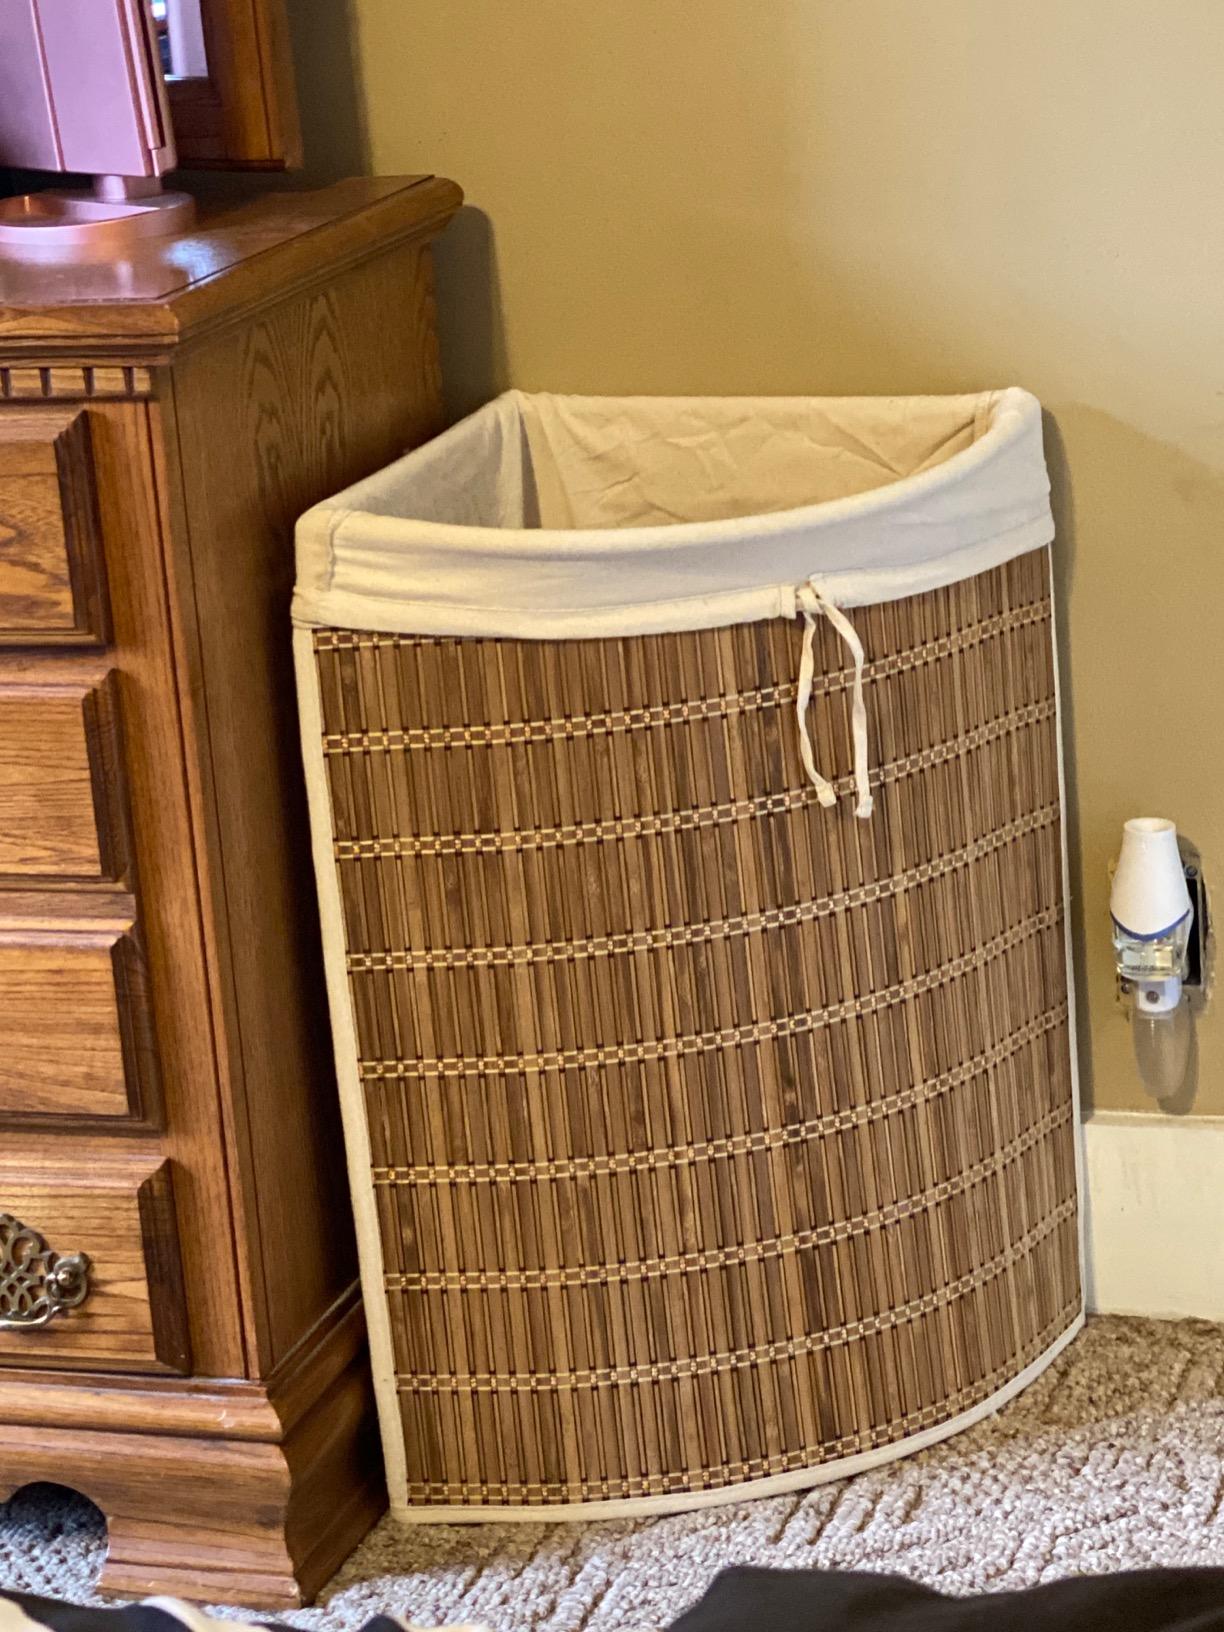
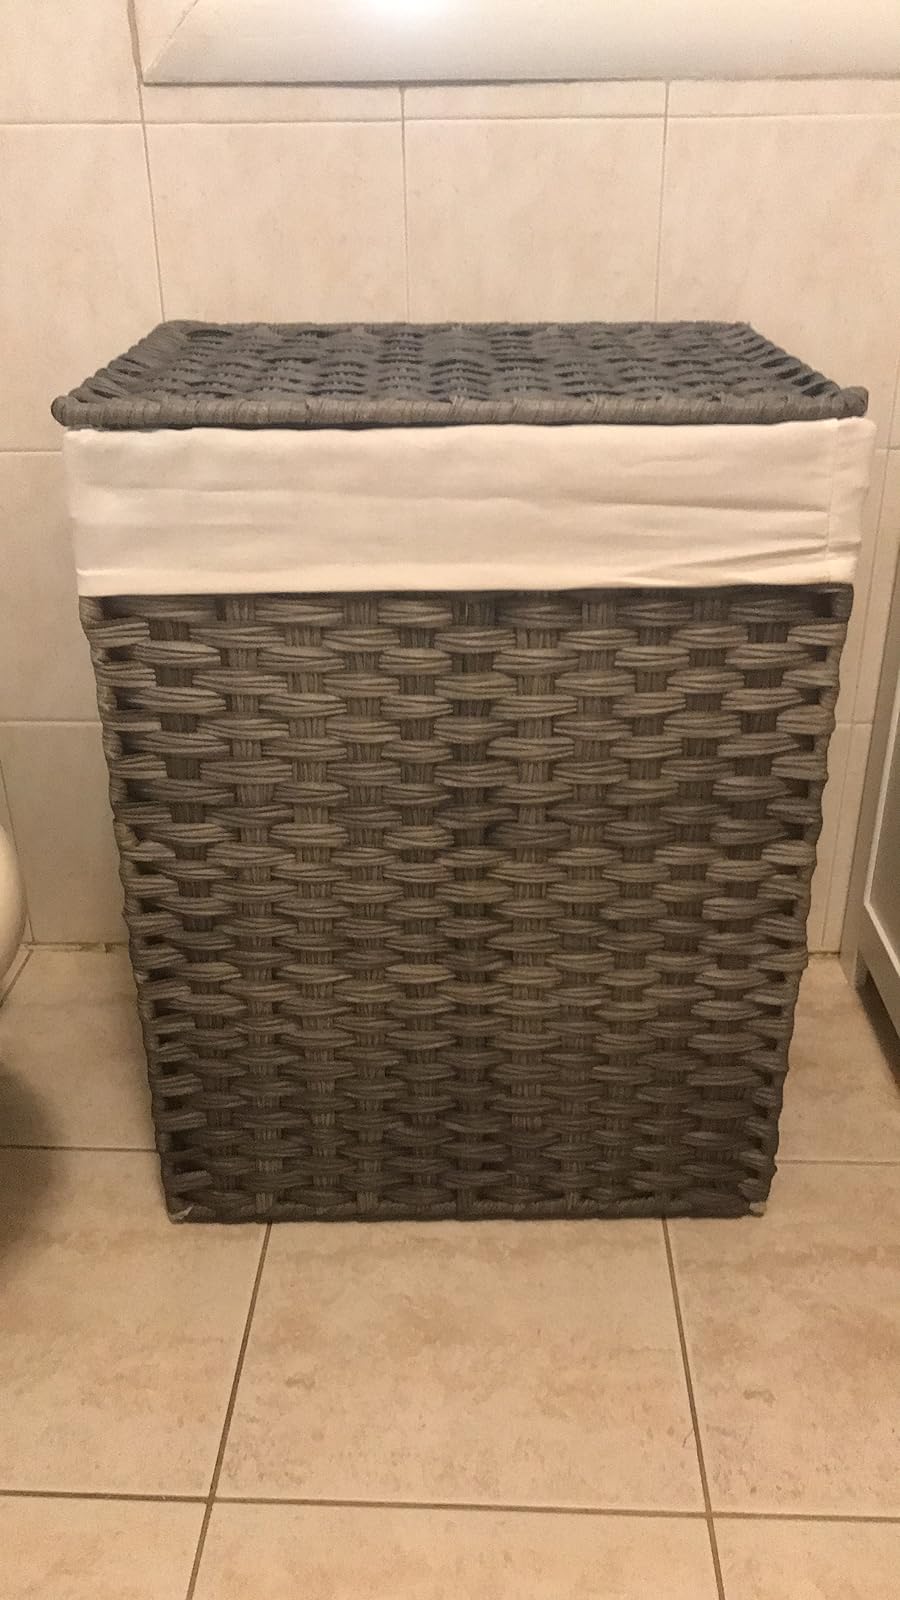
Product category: items_hamper
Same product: no